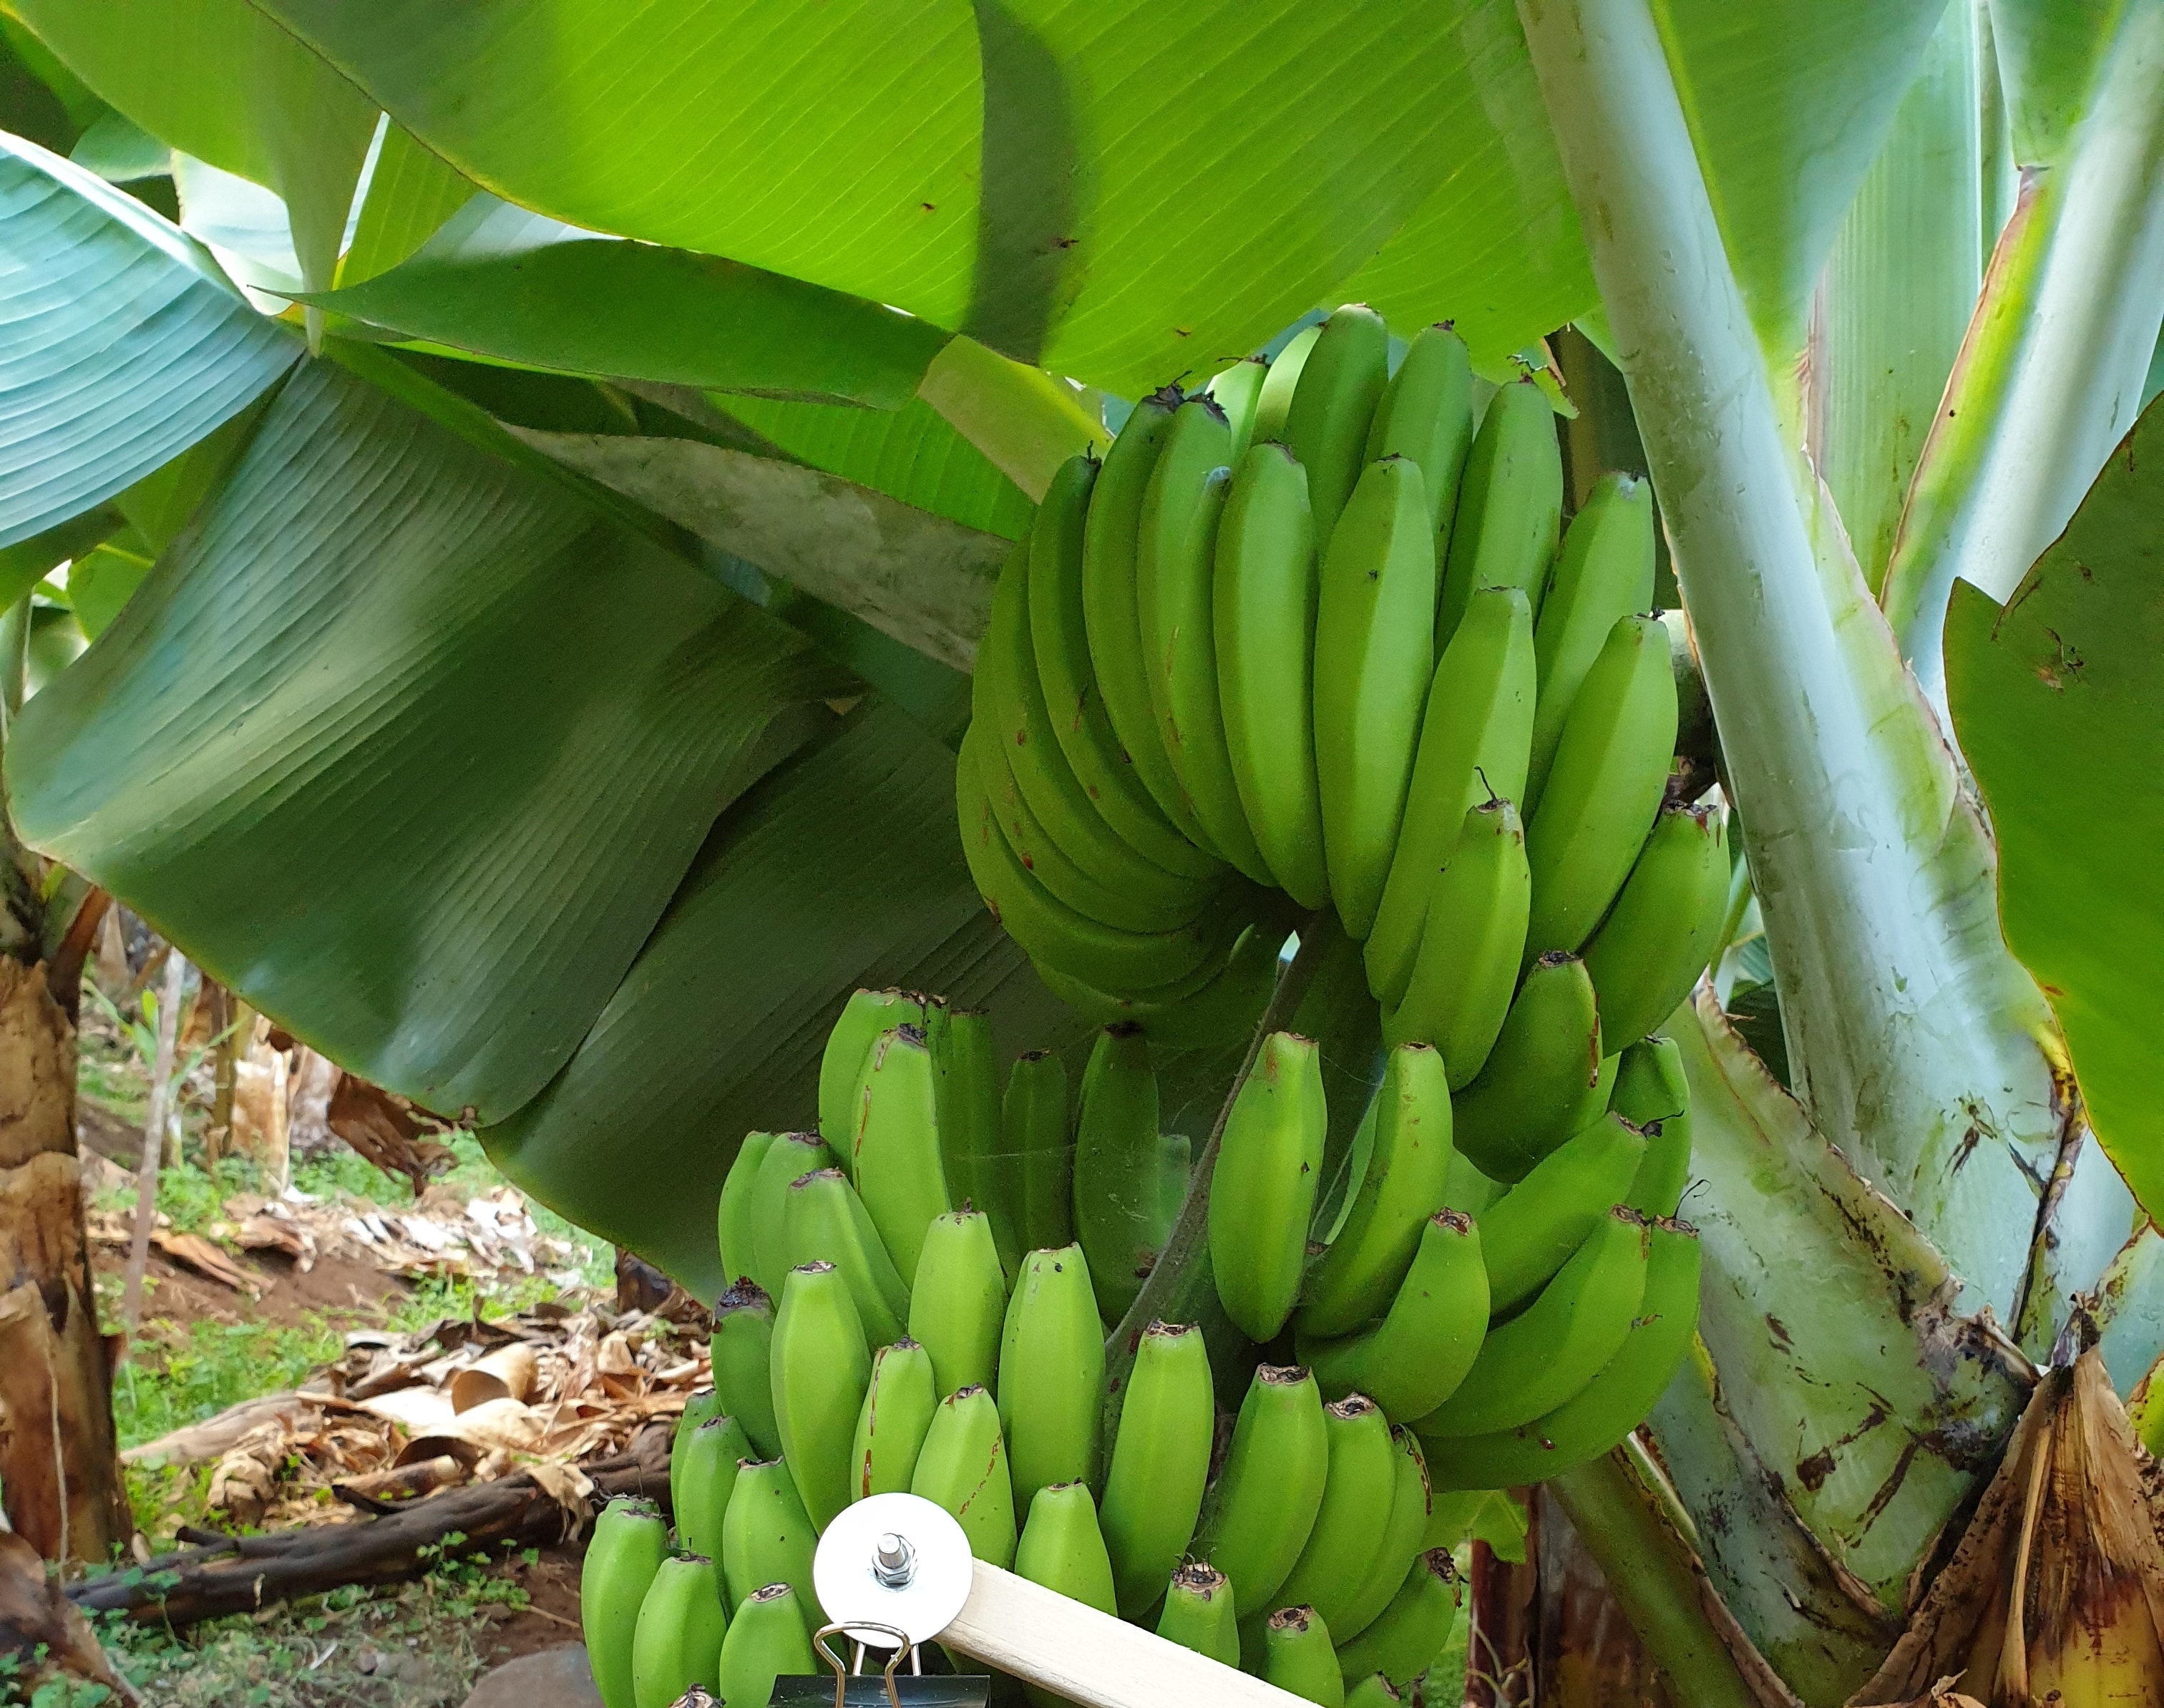
Label: Keep